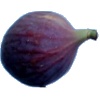
Label: fig